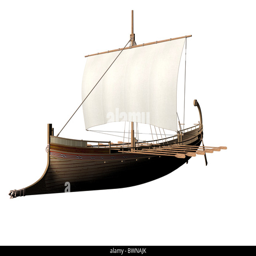
3d illustration of an ancient ship